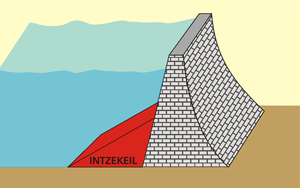
Otto Intze est un ingénieur des travaux publics et professeur allemand, considéré comme le plus grand constructeur de barrages de ce pays. Il enseigna l'hydraulique, le génie civil et la science des matériaux à l’École des Mines d’Aix-la-Chapelle, dont il fut le recteur de 1895 à 1898.